Walter Elmer Schofield

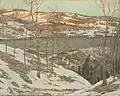
"Across the River" (1904) Carnegie Museum of Art. Winner of the 1904 Carnegie Prize.

Redfield and Schofield had a major falling out in 1904, that developed into a lifelong feud. Art historian Thomas Folk suspects that Schofield never painted in New Hope again. Painter Emile Gruppe witnessed the results of Schofield's transformation in the first decade of the 20th century: "I can still remember the great National Academy shows. Three painters dominated the walls: Edward Redfield, Daniel Garber and Elmer Schofield. They all worked boldly and with wonderful color – and you never critically compared them, for you loved each one when you stood in front of his canvas."